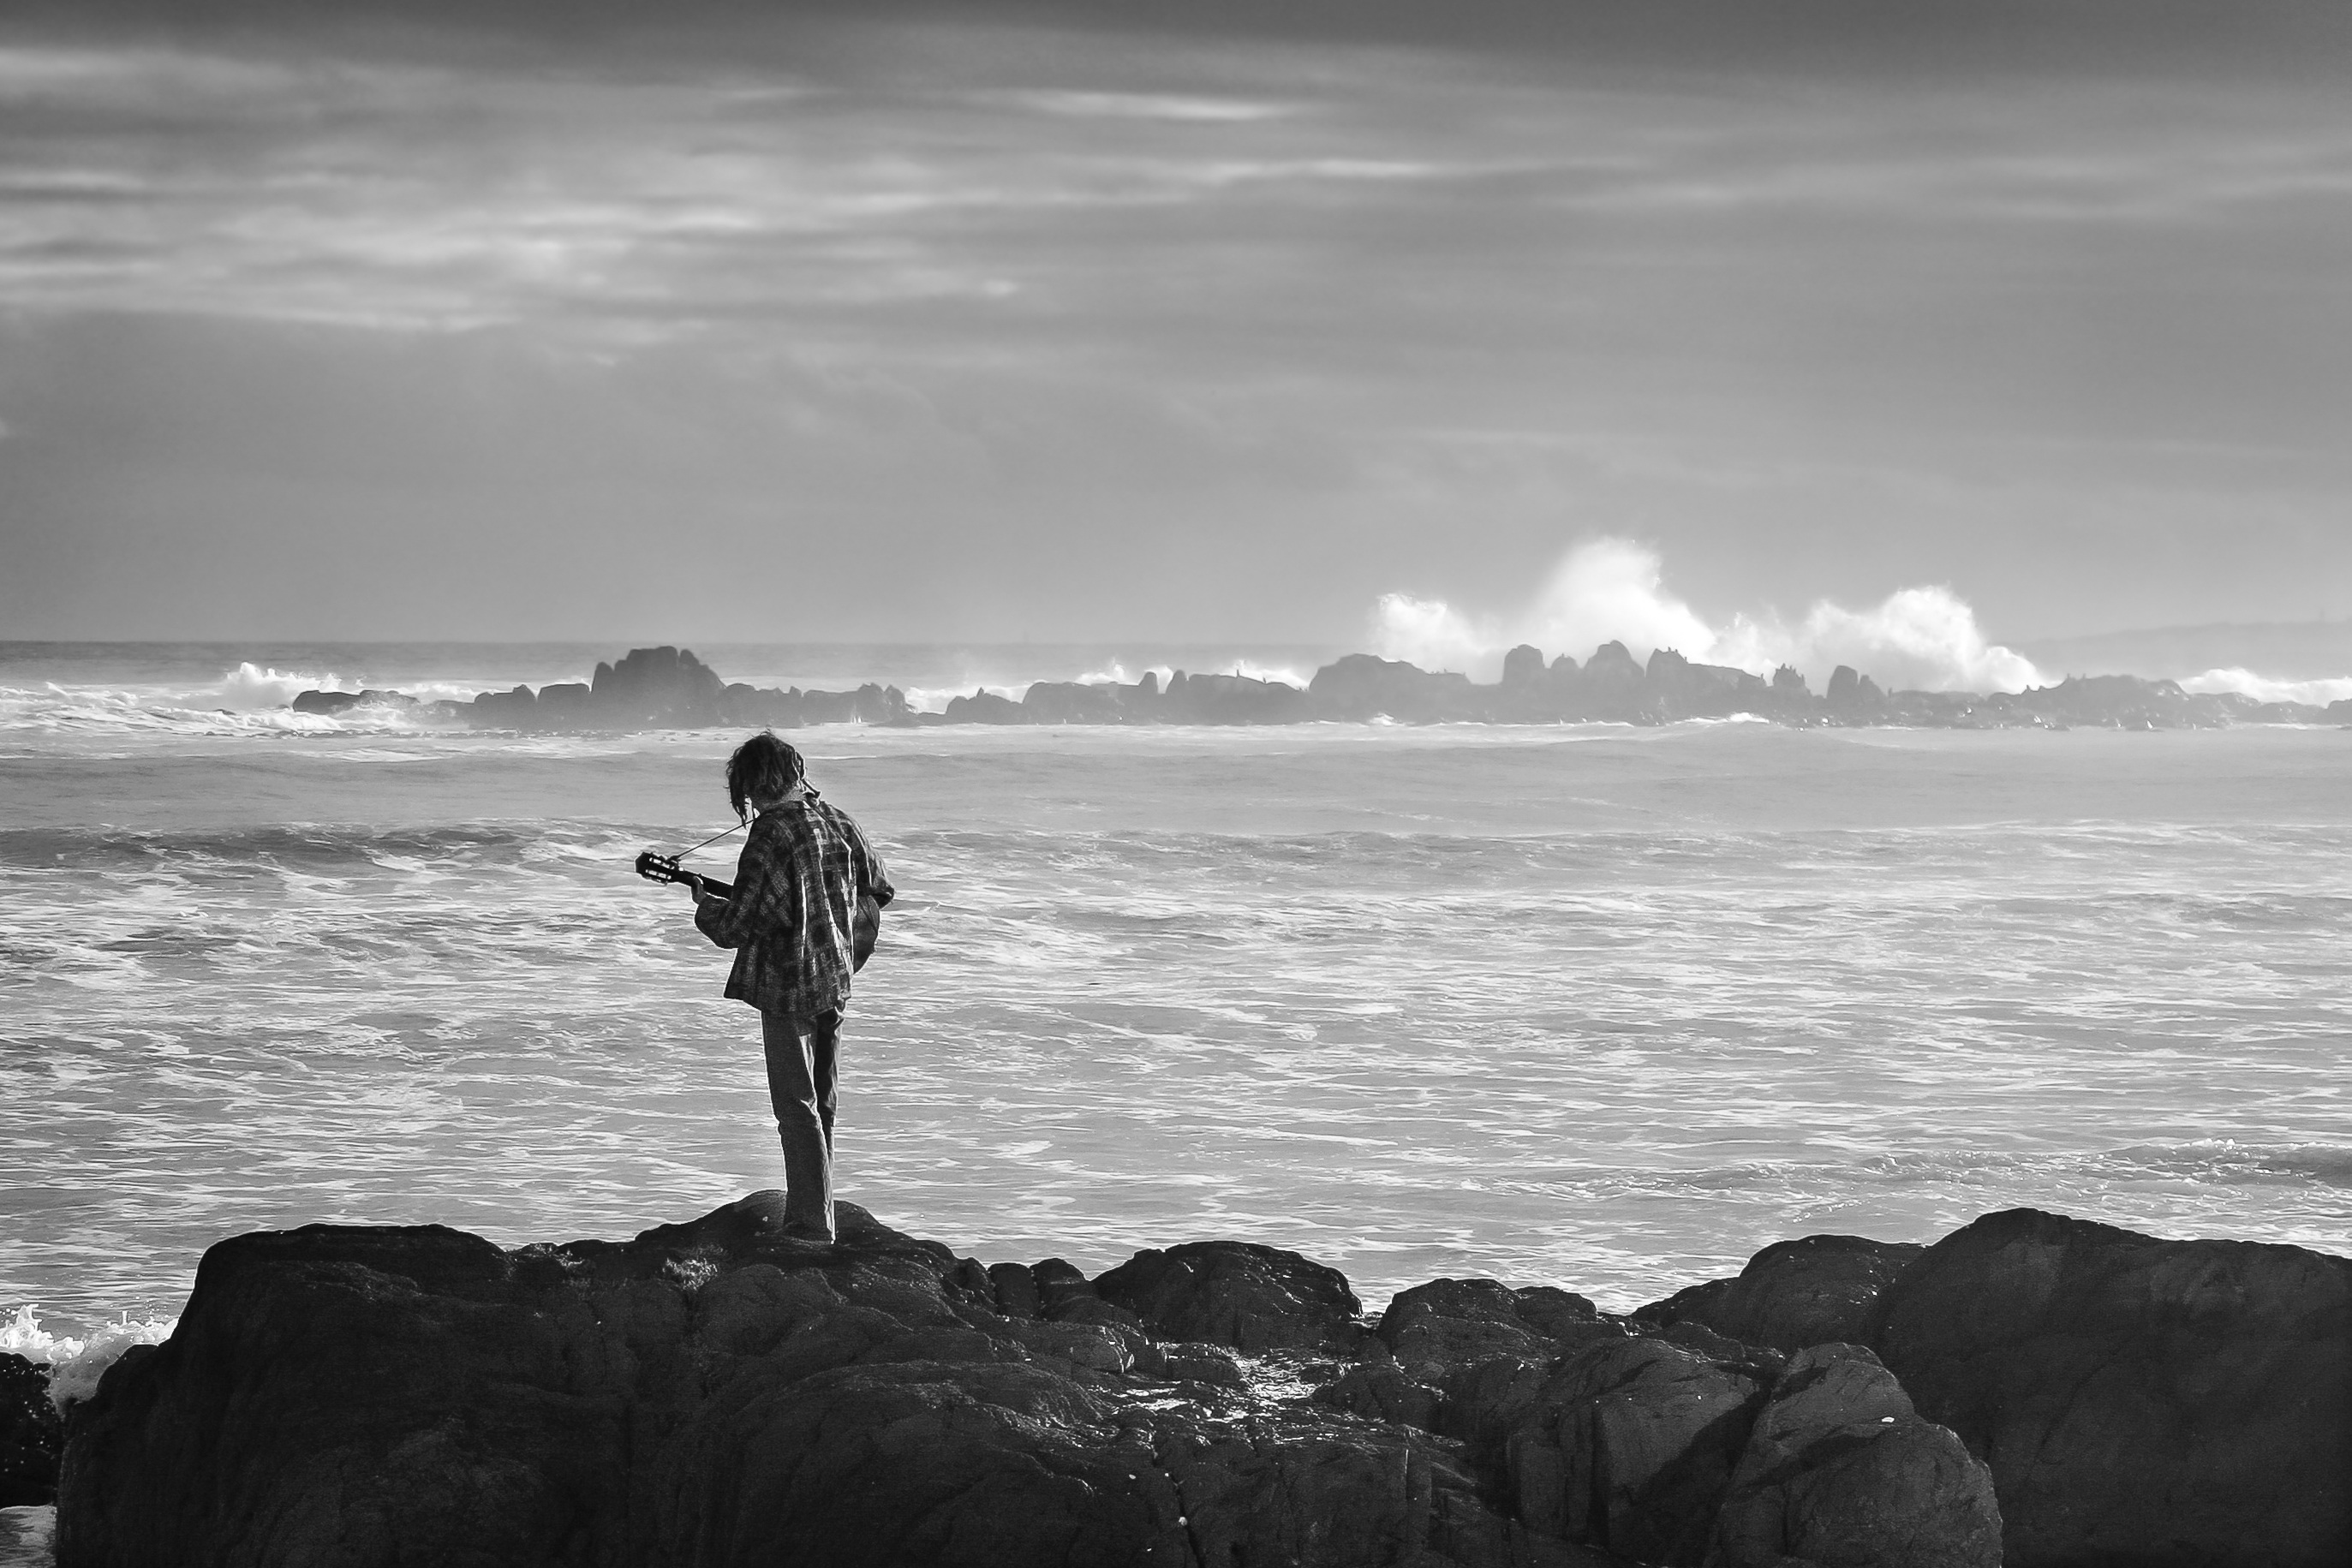
man, beach, landscape, sea, coast, rock, ocean, horizon, cloud, black and white, sky, white, play, guitar, shore, wave, alone, cliff, seaside, young, scenic, solo, bay, musician, black, monochrome, lonely, terrain, body of water, rocks, bw, sad, guitarist, monochrome photography, atmospheric phenomenon, wind wave